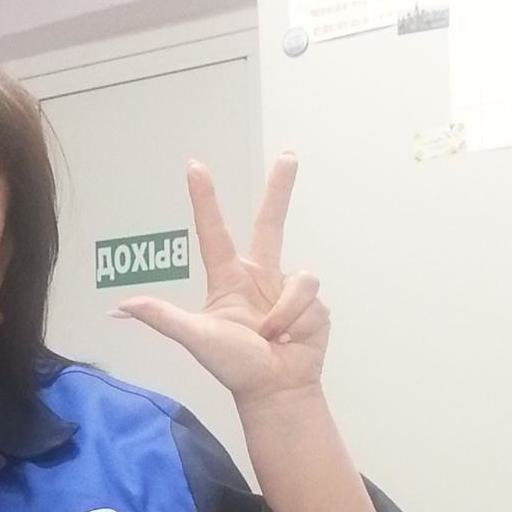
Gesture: three2